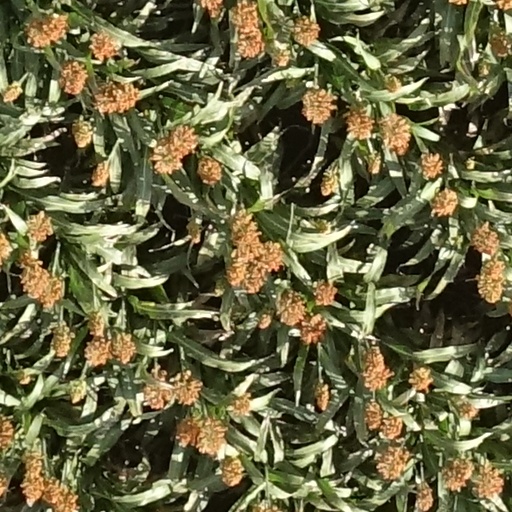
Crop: sorghum